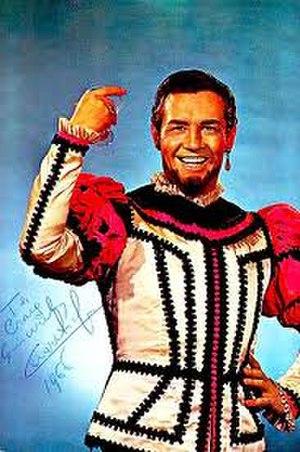
Cesare Siepi né le 10 février 1923 à Milan et mort le 5 juillet 2010 à Atlanta, est un chanteur lyrique italien.